Mount Everest

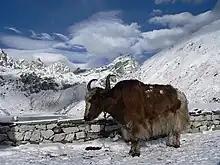
A yak at around

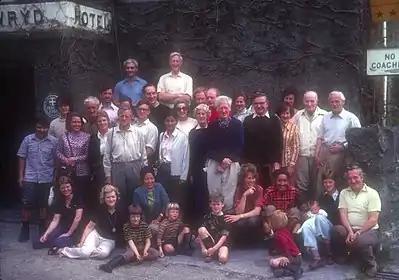
Reunion of the 1953 British team

In 1856, Andrew Waugh announced Everest (then known as Peak XV) as high, after several years of calculations based on observations made by the Great Trigonometrical Survey.